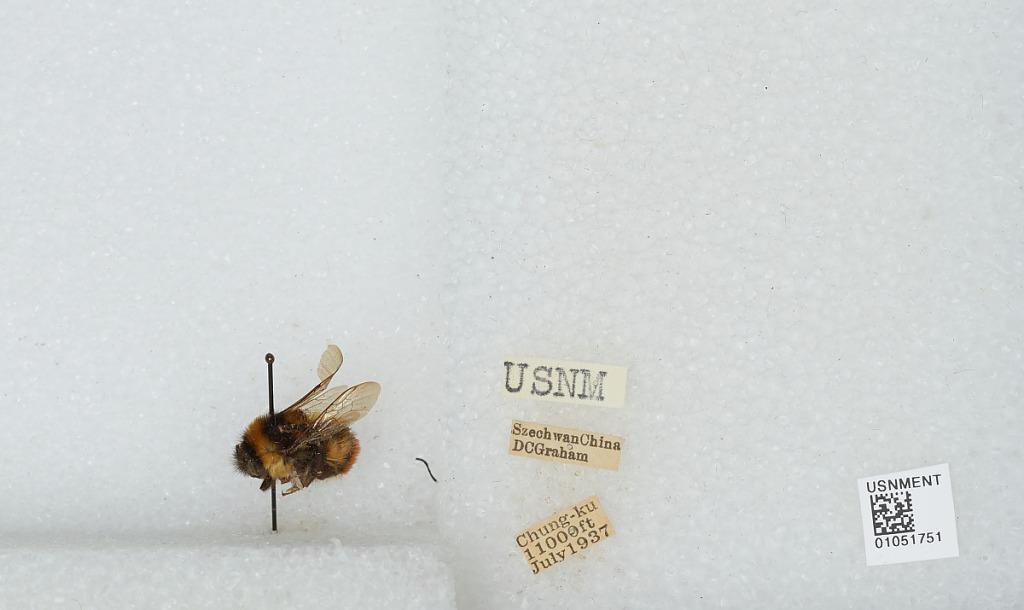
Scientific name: Bombus sp.
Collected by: D. Graham
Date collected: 1937-7-
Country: China
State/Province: Sichuan
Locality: Chung-ku